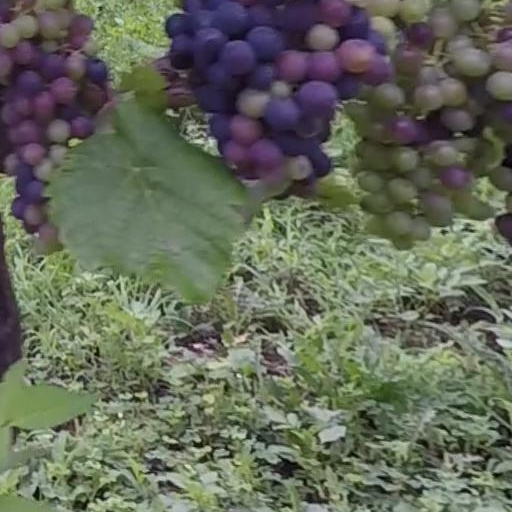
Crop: grape